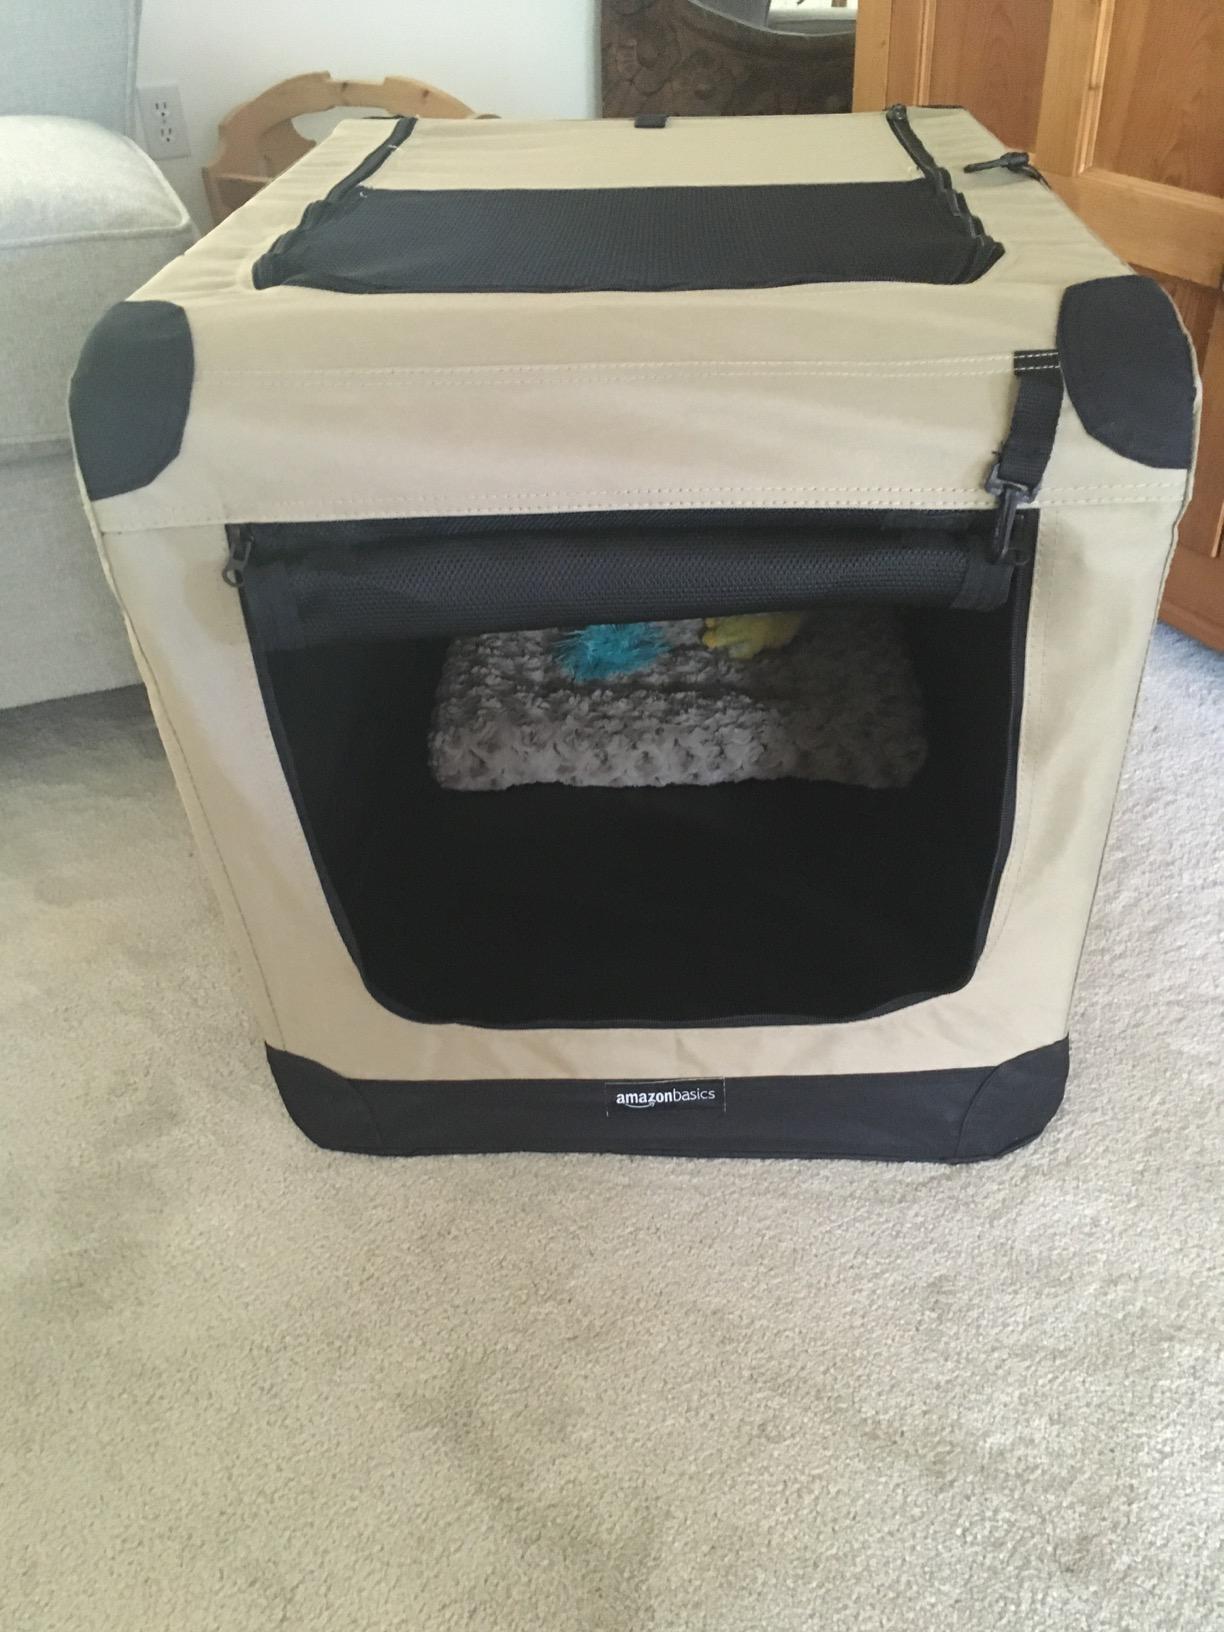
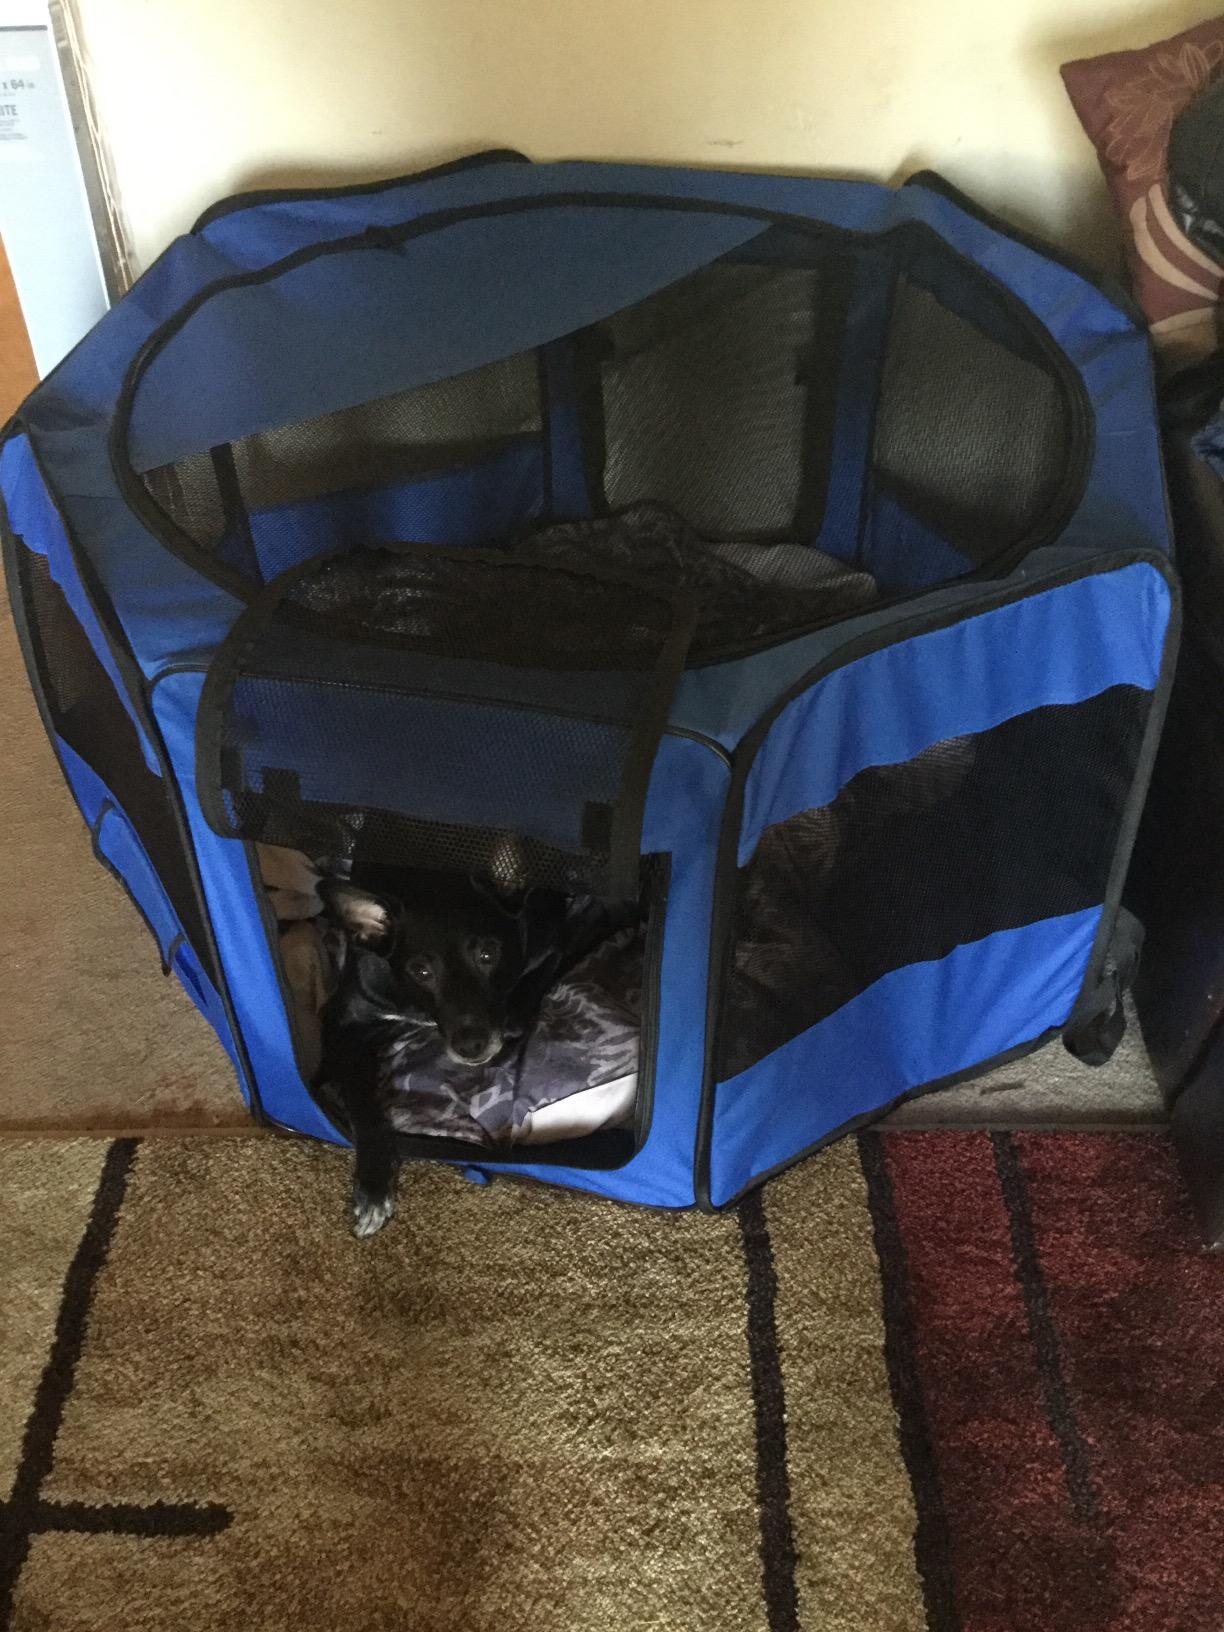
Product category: items_kennel
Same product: no